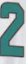
Number: 2